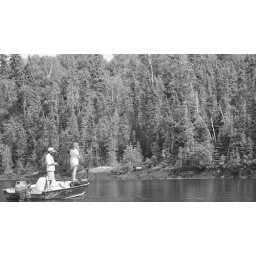
in black and white